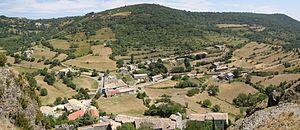
Sceautres
Sceautres est une commune française située dans le département de l'Ardèche, en région Auvergne-Rhône-Alpes.